Antonio Gramsci

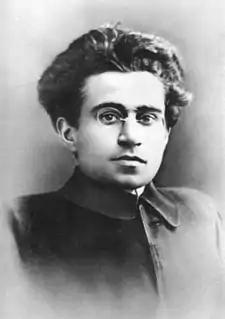
Gramsci in 1916

Antonio Francesco Gramsci (22 January 1891 – 27 April 1937) was an Italian Marxist philosopher and politician. He was a founding member and one-time leader of the Italian Communist Party. A vocal critic of Benito Mussolini and fascism, he was imprisoned in 1926, and remained in prison until shortly before his death in 1937.